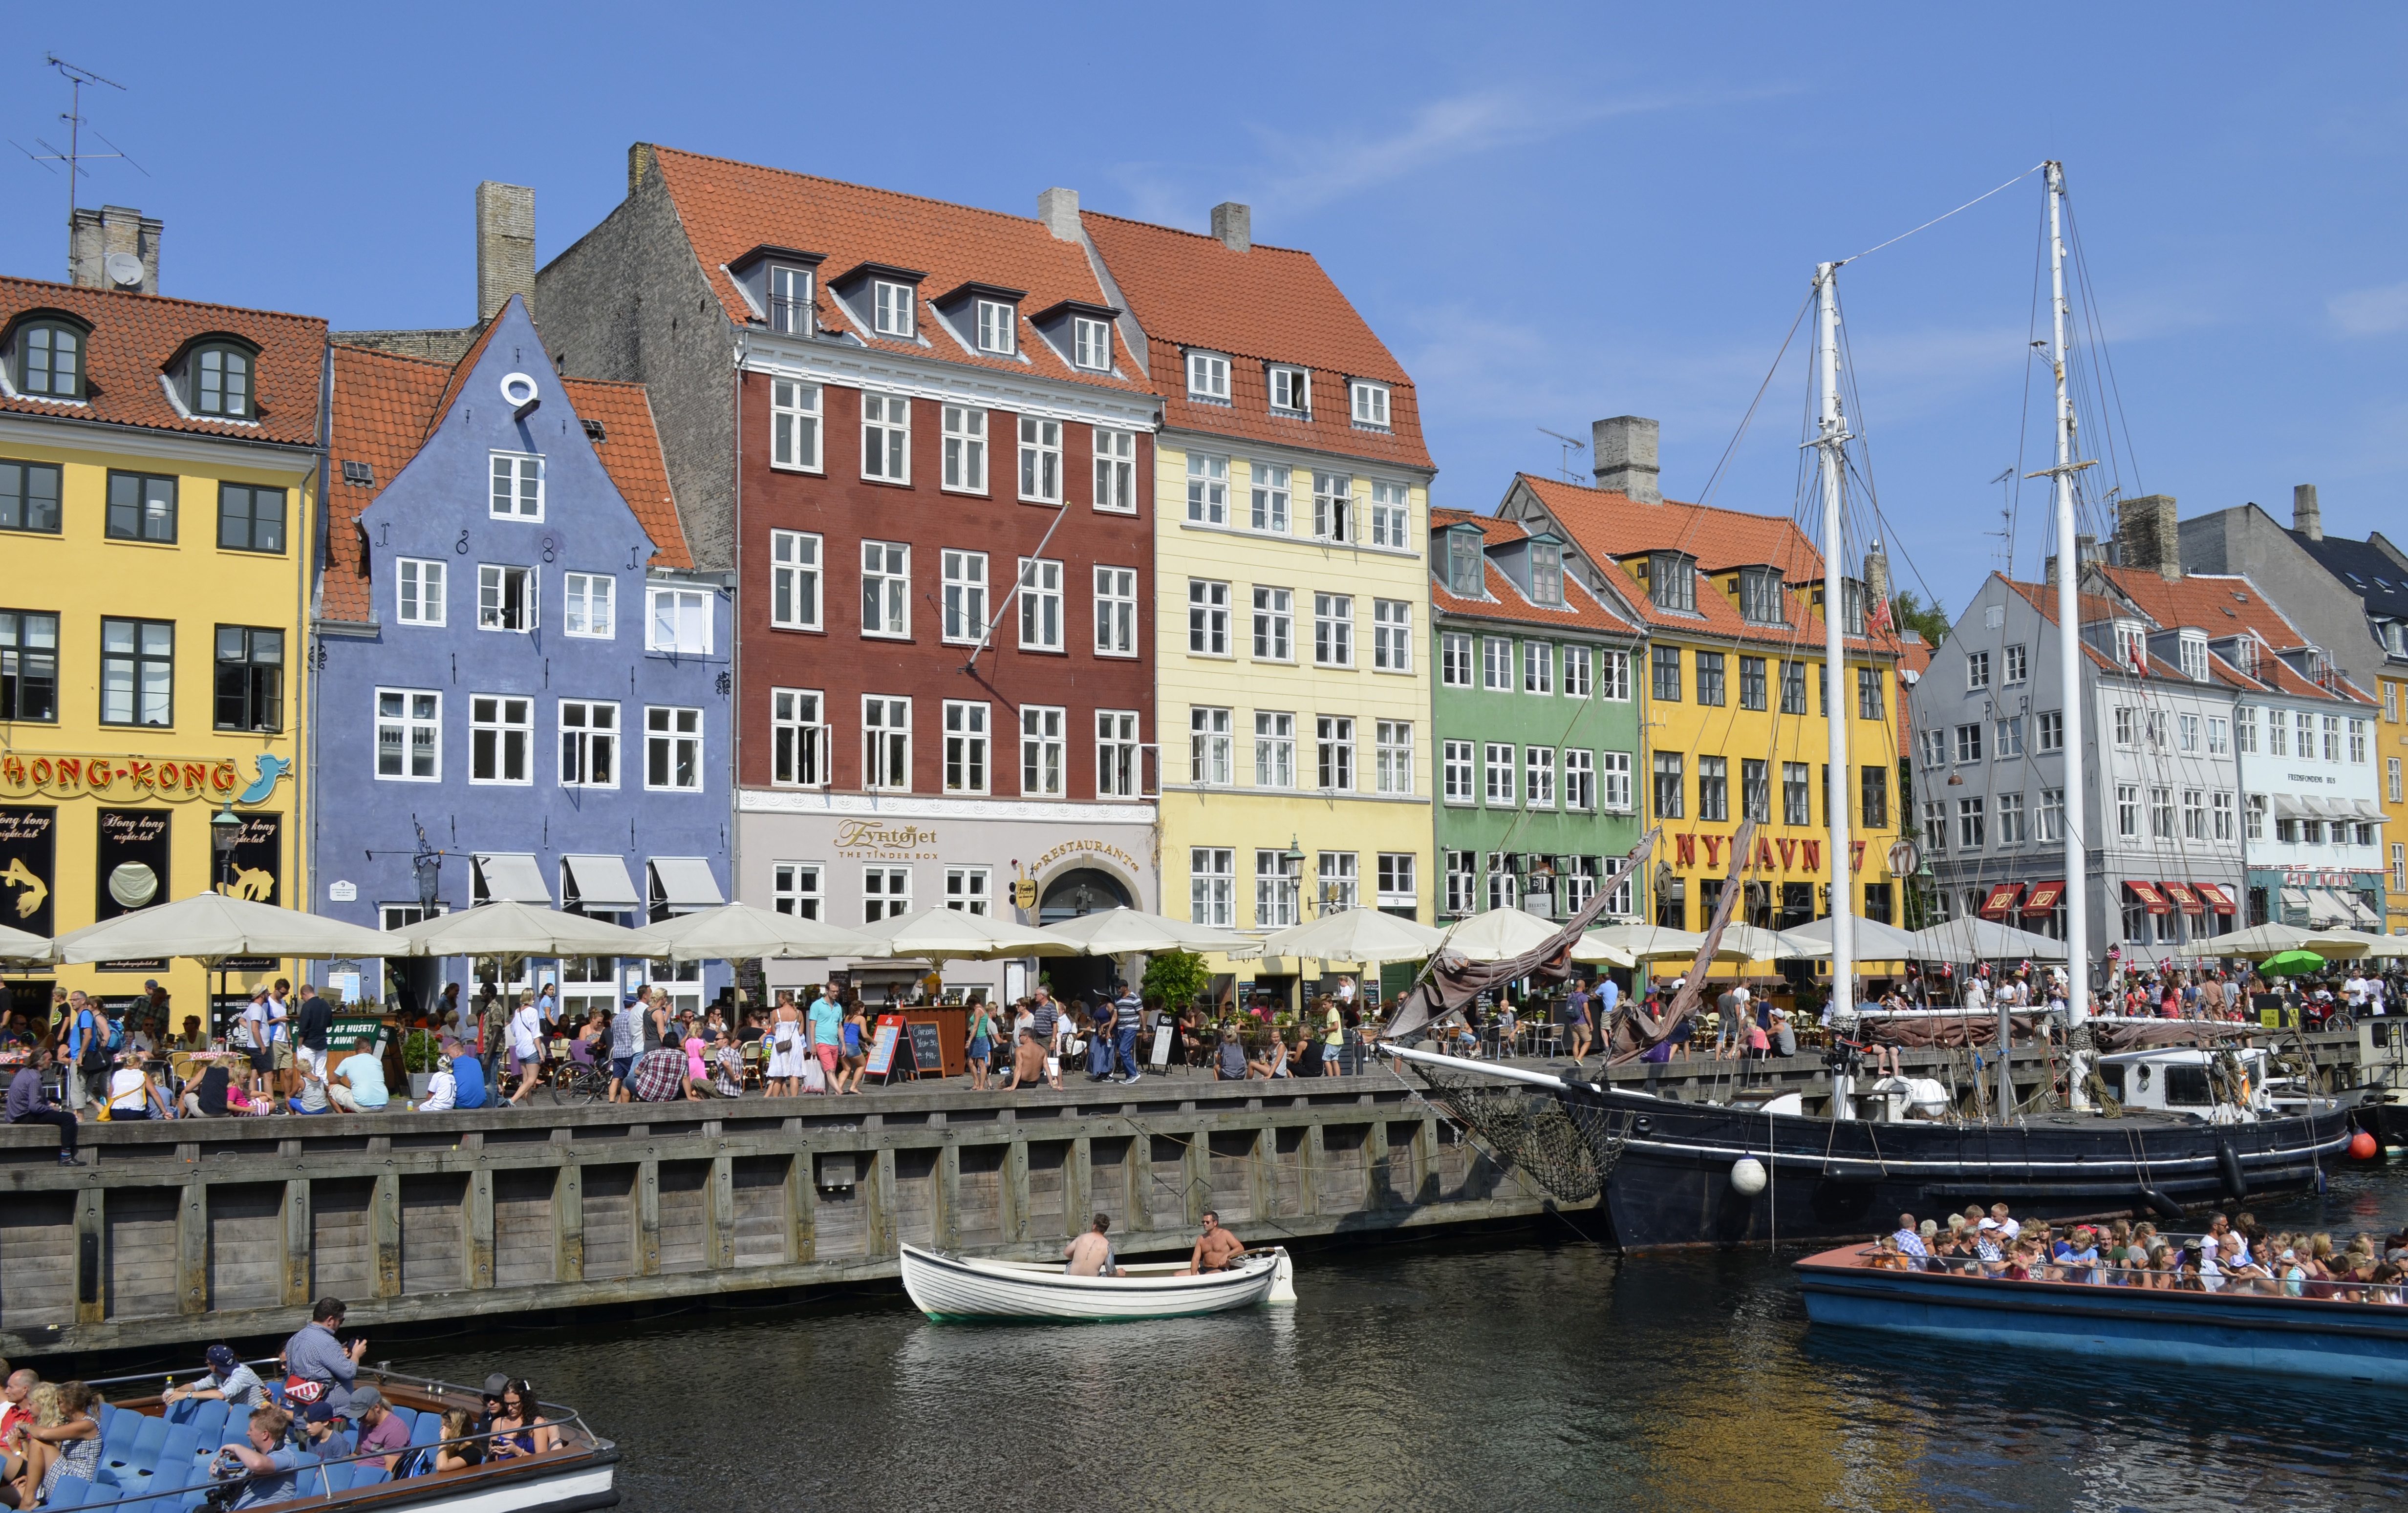
architecture, boat, house, town, canal, ship, cityscape, summer, tourist, red, vehicle, artistic, harbor, port, attraction, yellow, tourism, waterway, beer, blue sky, bars, buildings, cafes, denmark, copenhagen, beautiful, h, sol, channel, nyhavn, c, watercraft, restaurants, christian 5, sailor v rtshuse, andersen, tinder box, little claus and big claus, princess and the pea